Flag of Lithuania

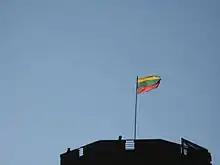
Flag of Lithuania on top of Vilnius Castle Complex

Debates about the national flag occurred again in 1917 during the Vilnius Conference. Two colours, green and red, were chosen based on their prevalence in folk art. Artist Antanas Žmuidzinavičius decorated the conference hall with small red and green flags. However, the delegates did not like the design as it was too dark and gloomy. Then Tadas Daugirdas suggested adding a narrow strip of yellow (to symbolise the rising sun) in between the red (clouds lit up by the morning sun) and green (fields and forests). However, the delegates decided that the matter should be settled by a special commission, composed of Basanavičius, Žmuidzinavičius, and Daugirdas. On 19 April 1918, they submitted their final protocol to the Council of Lithuania. The flag was supposed to be a tricolour (yellow at the top, green in the middle, and red at the bottom) with Vytis in the upper left corner or in the middle. The Council accepted the proposal, but the 1922 Constitution of Lithuania did not include any mention of the coat of arms. It adopted the national flag that is used today. Any of the debates failed to produce a historical flag. Discussions of the national flag continued; its opponents considered gold an inappropriate colour, since the combination of yellow, green, and red did not follow the existing rules of heraldry. However, no changes were made during the Interwar period.